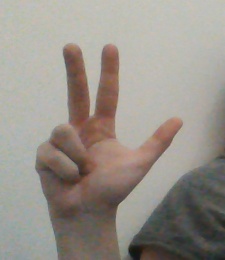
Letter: al